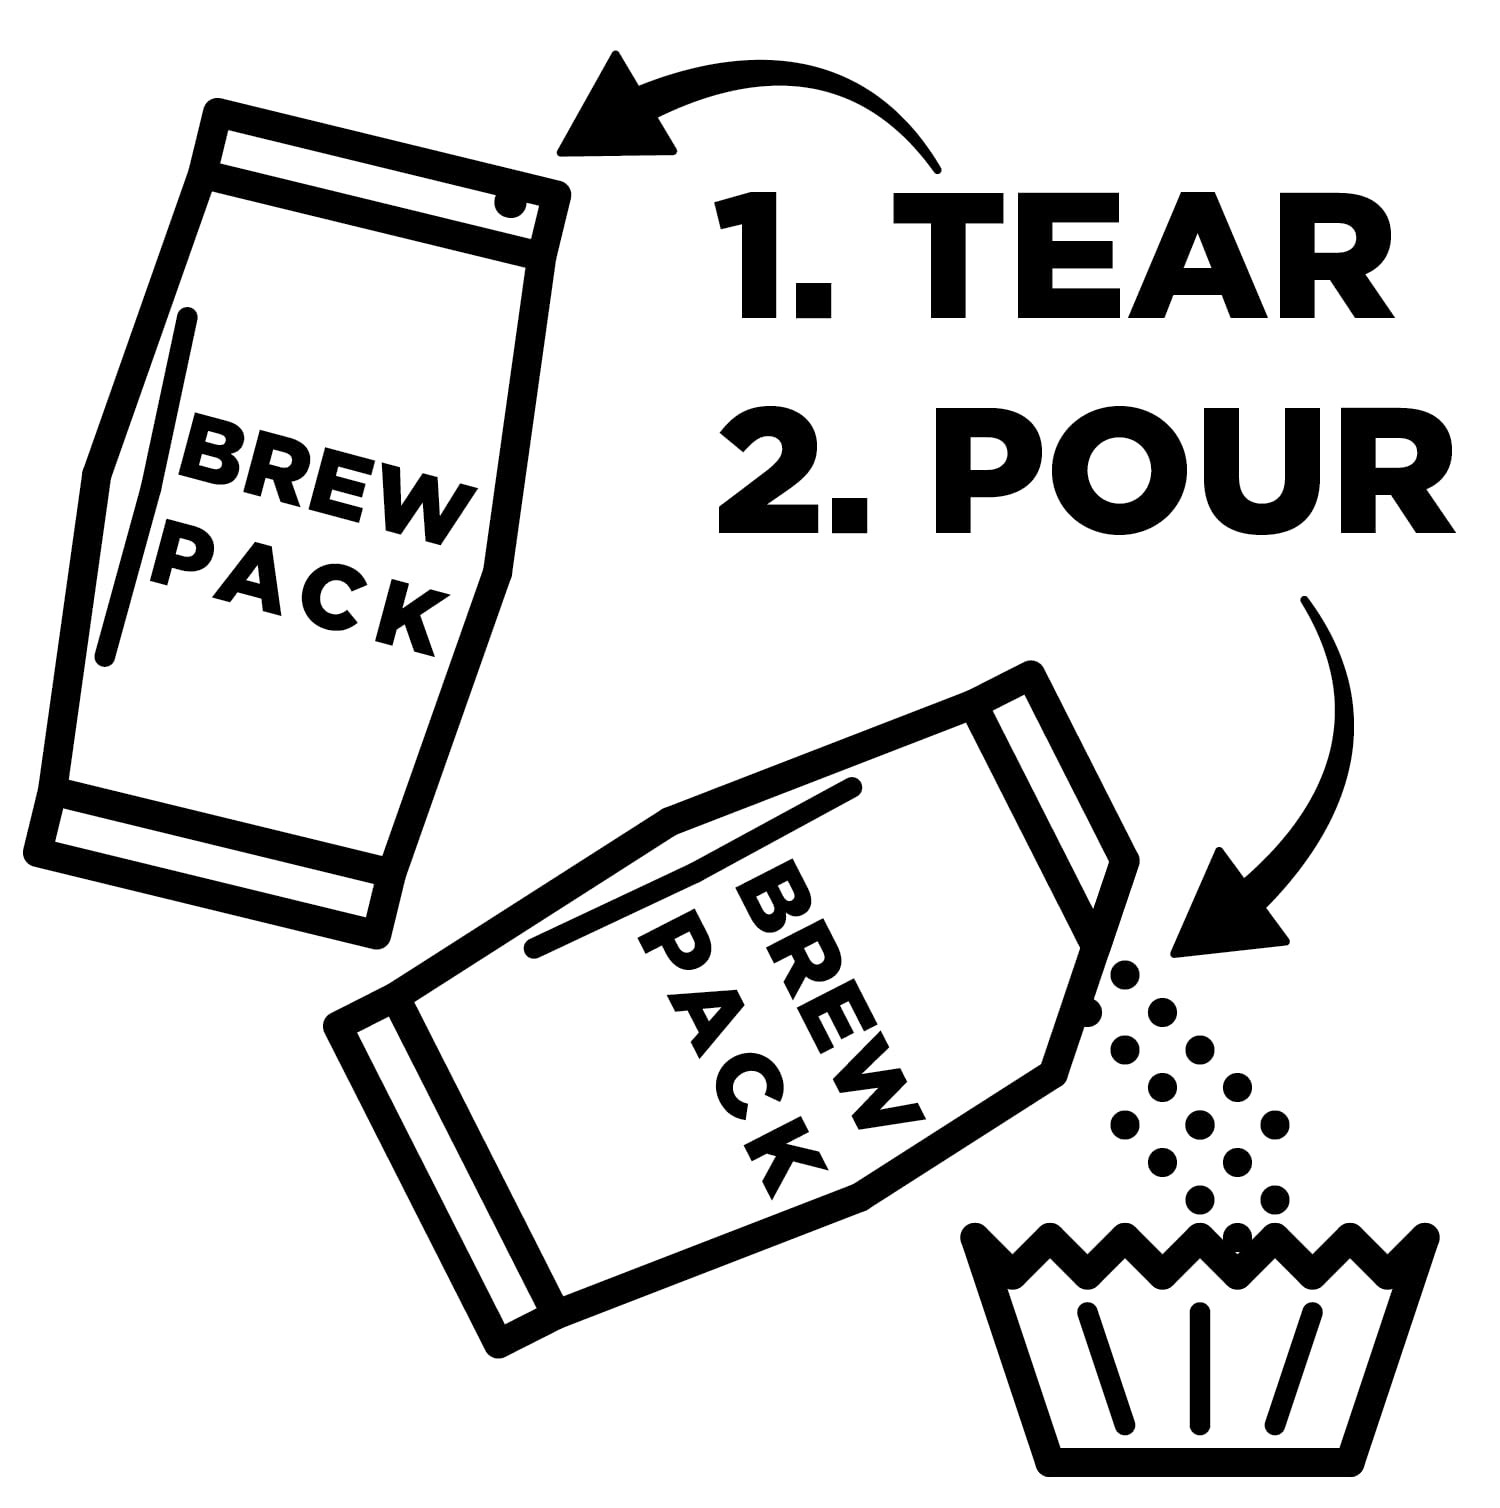
Item Name: Boyd's Red Wagon Ground Coffee, 25/2.5oz Pre-Portioned Packets
Bullet Point 1: Features bold notes of burnt orange and Baker’s chocolate for a rich, complex flavor profile.
Bullet Point 2: Pre-portioned 2.5 oz packets ensure consistent brewing every time.
Bullet Point 3: Crafted from high-quality beans roasted to perfection for a premium coffee experience.
Bullet Point 4: Ideal for offices, cafes, or bulk use, offering convenience and quality in every cup.
Bullet Point 5: Dark roast lovers will enjoy its robust and aromatic character.
Product Description: Dedicated coffee lovers are drawn to the intricate flavors of our Red Wagon dark roast, filled with vibrant burnt orange and Baker’s chocolate aromatics. These convenient pre-portioned packets ensure a consistent and hassle-free way to enjoy this specialty dark roast.
Value: 62.5
Unit: Ounce

Price: 64.97